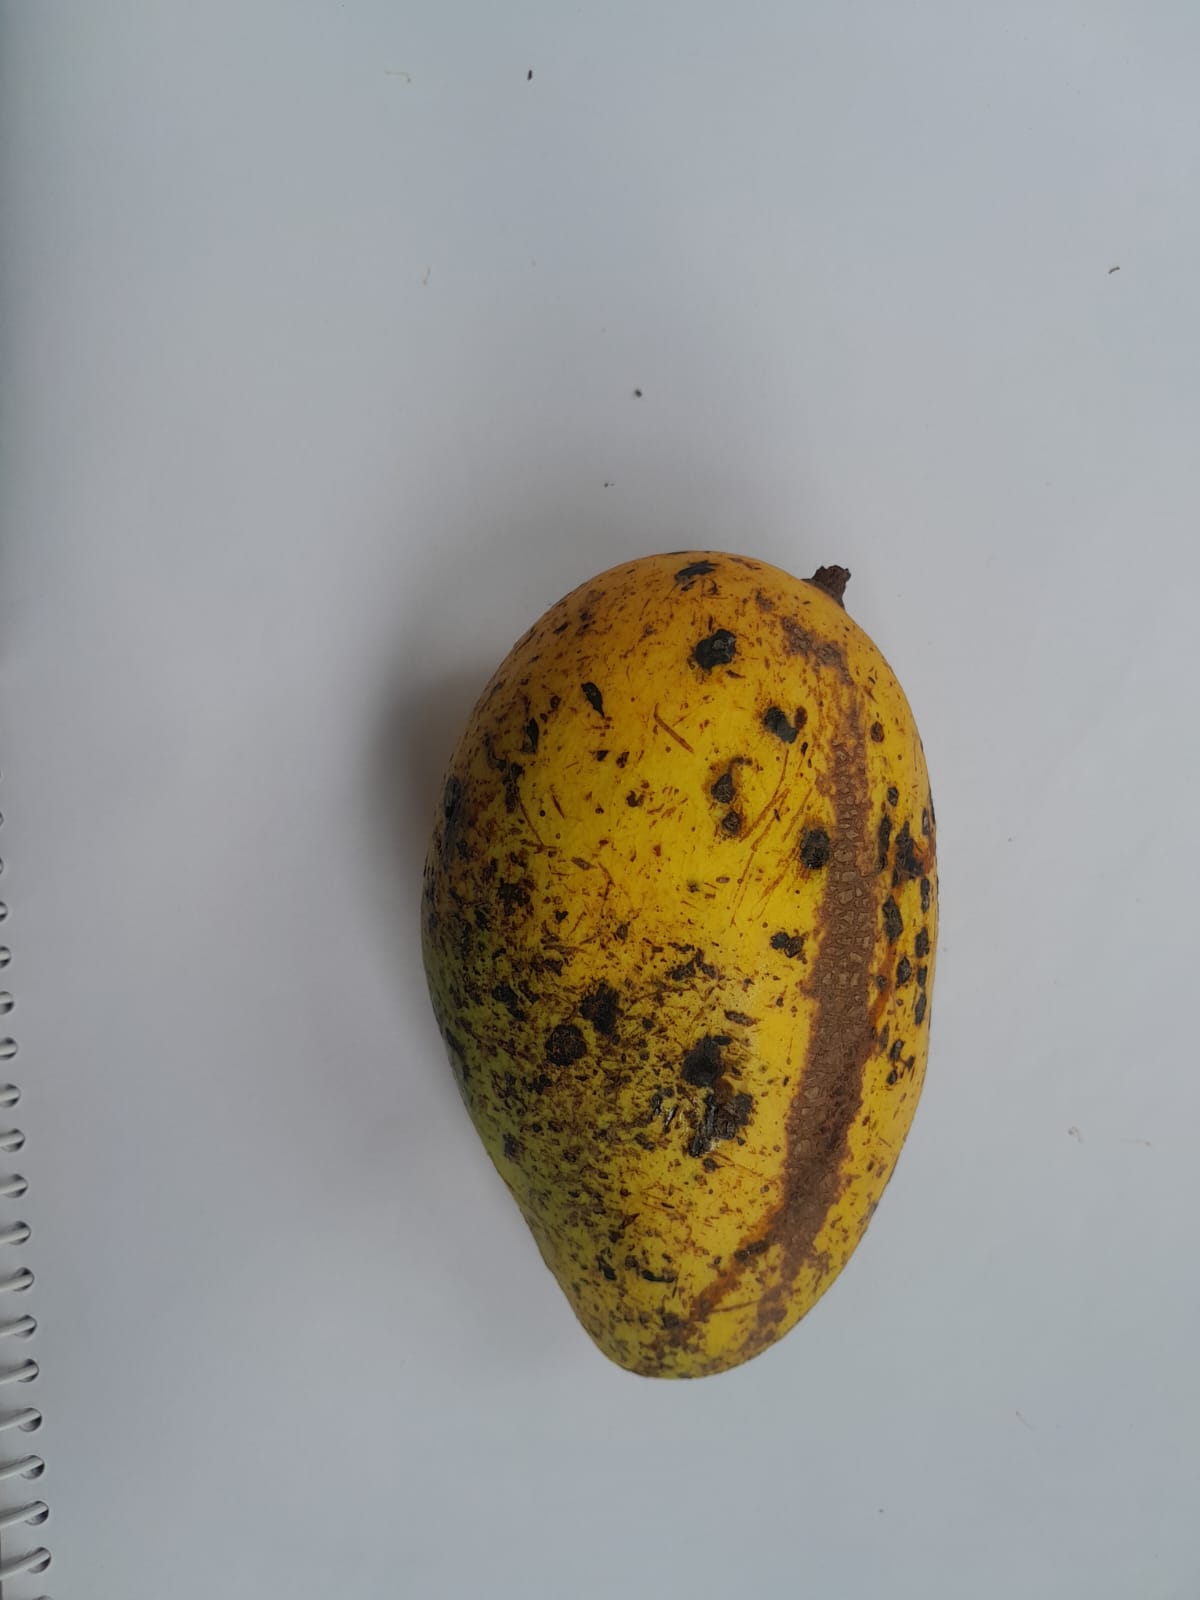
Mango variety: RaniBhog